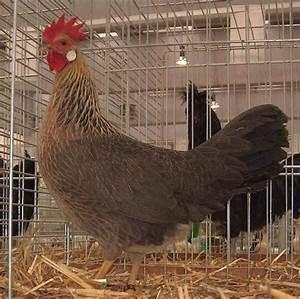
chicken